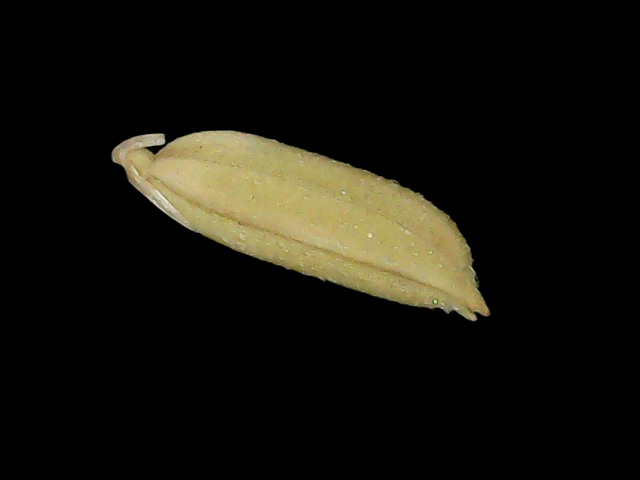
Rice variety: Bd85